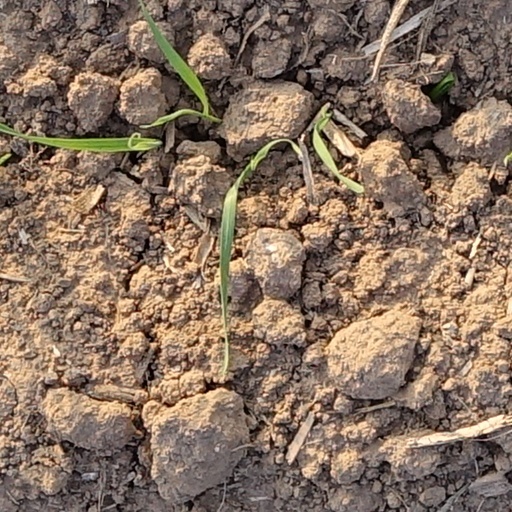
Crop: wheat